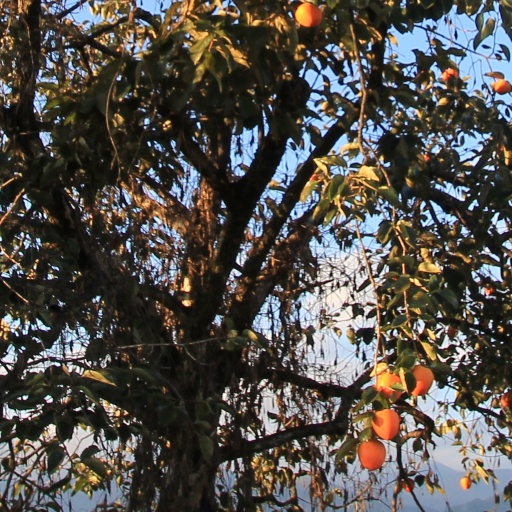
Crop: grape